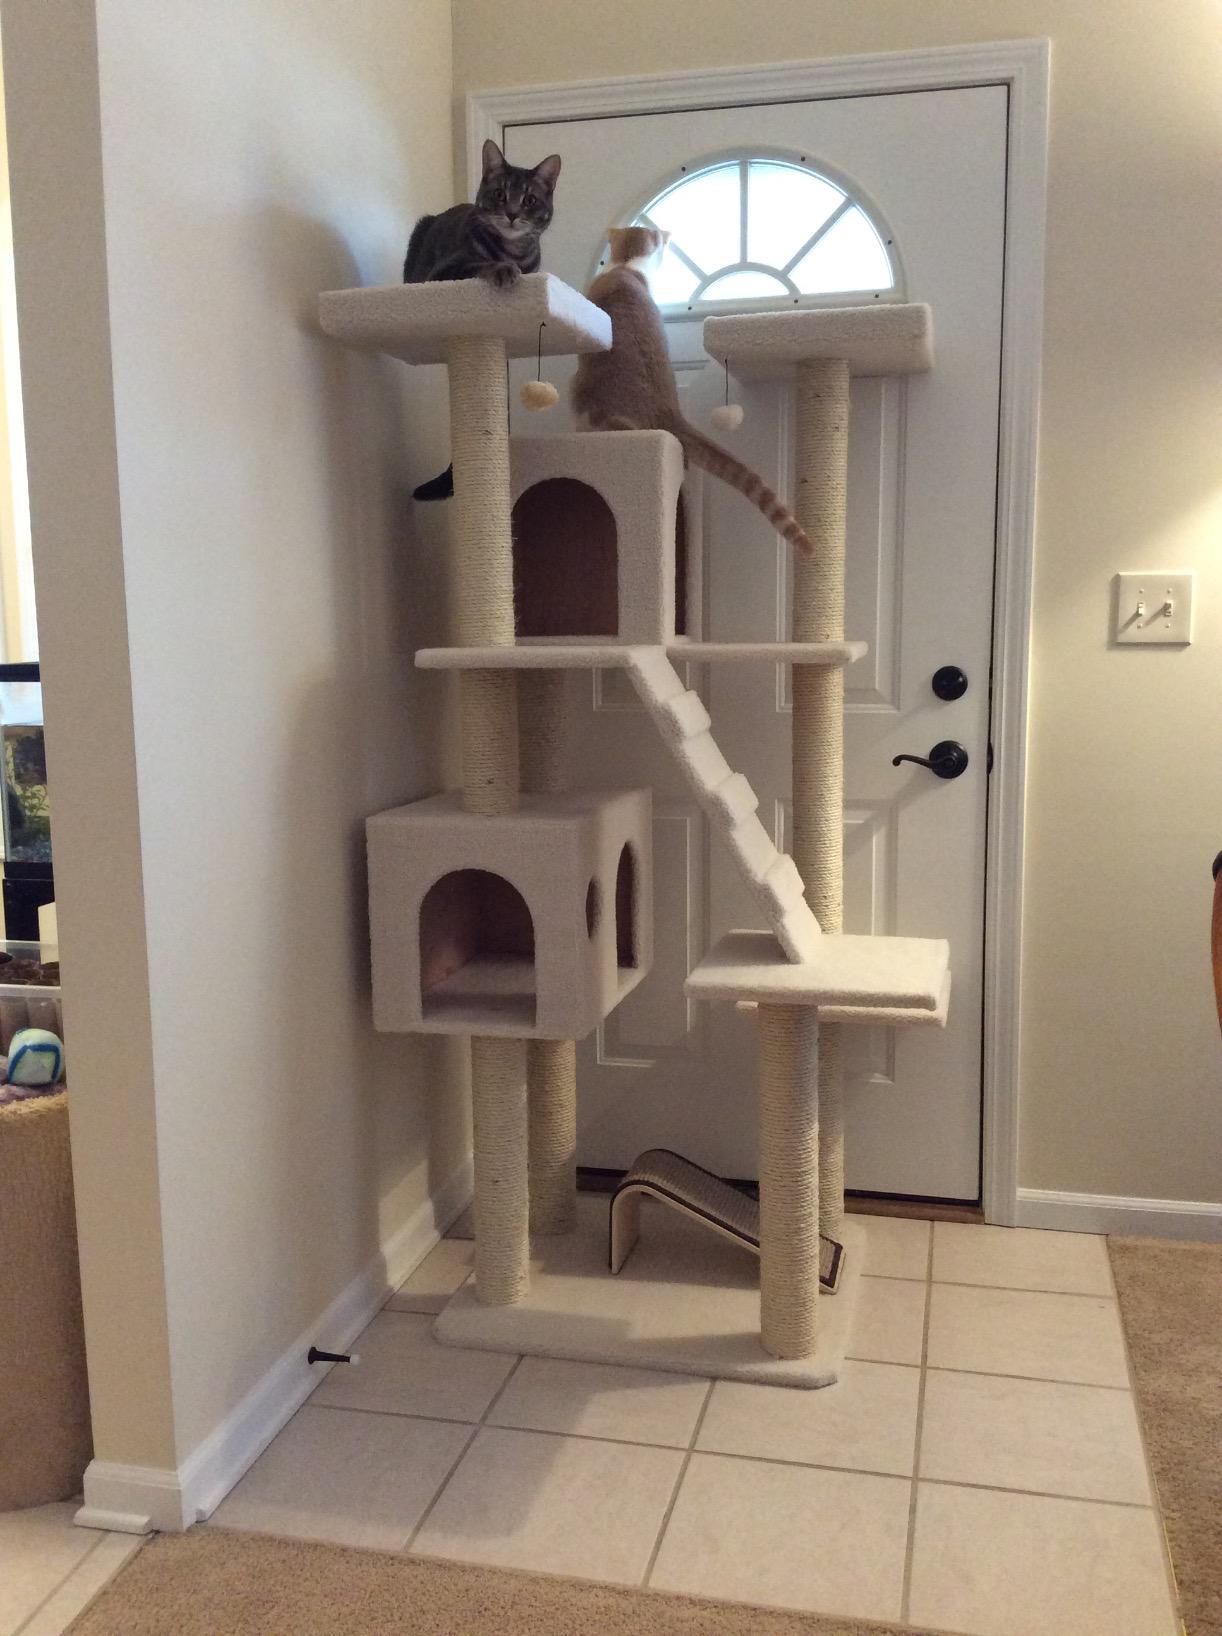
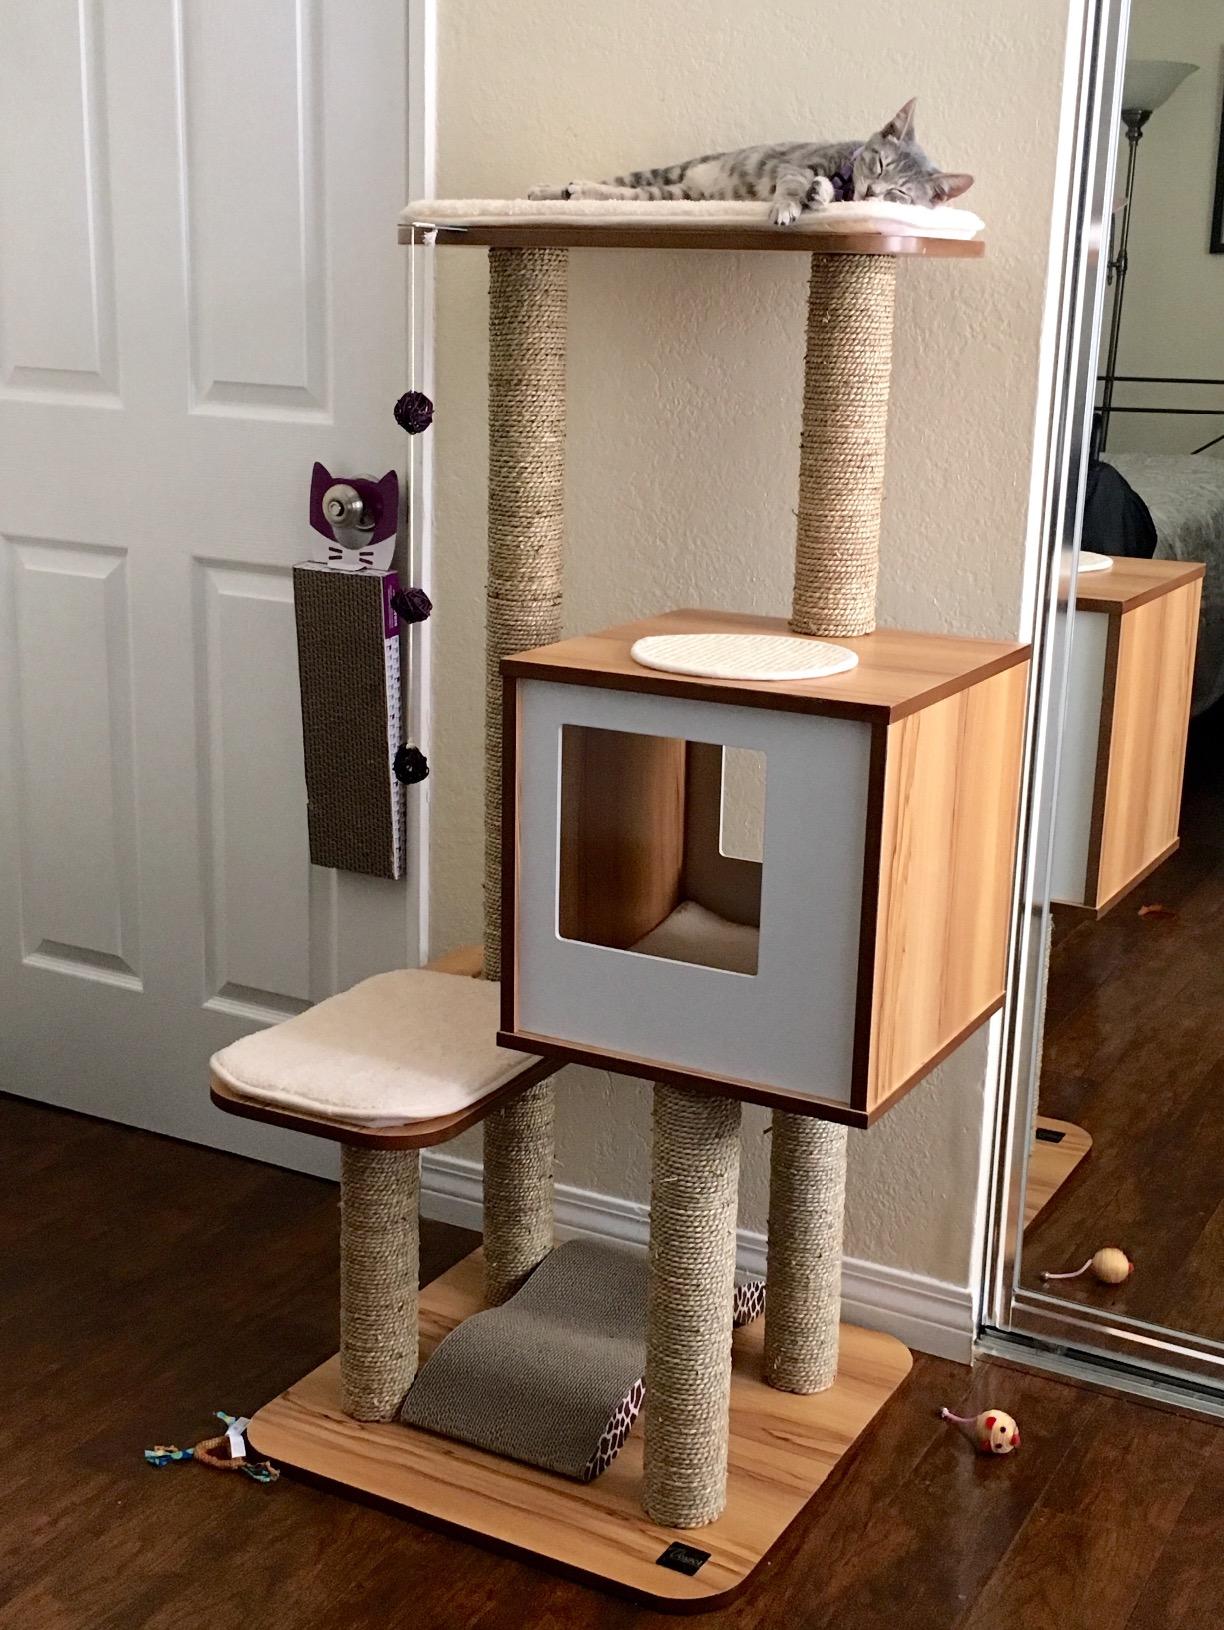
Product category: items_cat tree
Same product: no